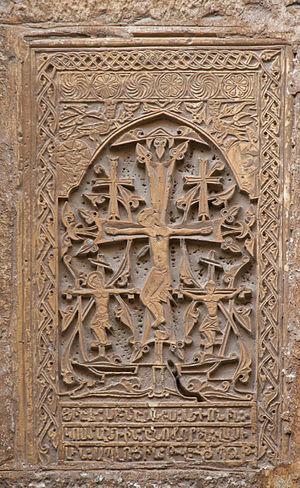
Le patriarcat arménien de Jérusalem ou Siège apostolique de saint Jacques à Jérusalem est une juridiction autonome de l'Église apostolique arménienne en Terre sainte. Le « Patriarche arménien du trône apostolique de saint Jacques de Jérusalem » réside au monastère Saint-Jacques dans le quartier arménien de la vieille ville de Jérusalem ; le titulaire actuel est Nourhan Iᵉʳ depuis le 24 janvier 2013.
La vieille ville de Jérusalem est constituée de quatre quartiers qui sont entourés dans leur ensemble par les murailles de Jérusalem. Sa surface totale ne dépasse pas 0,86 km².